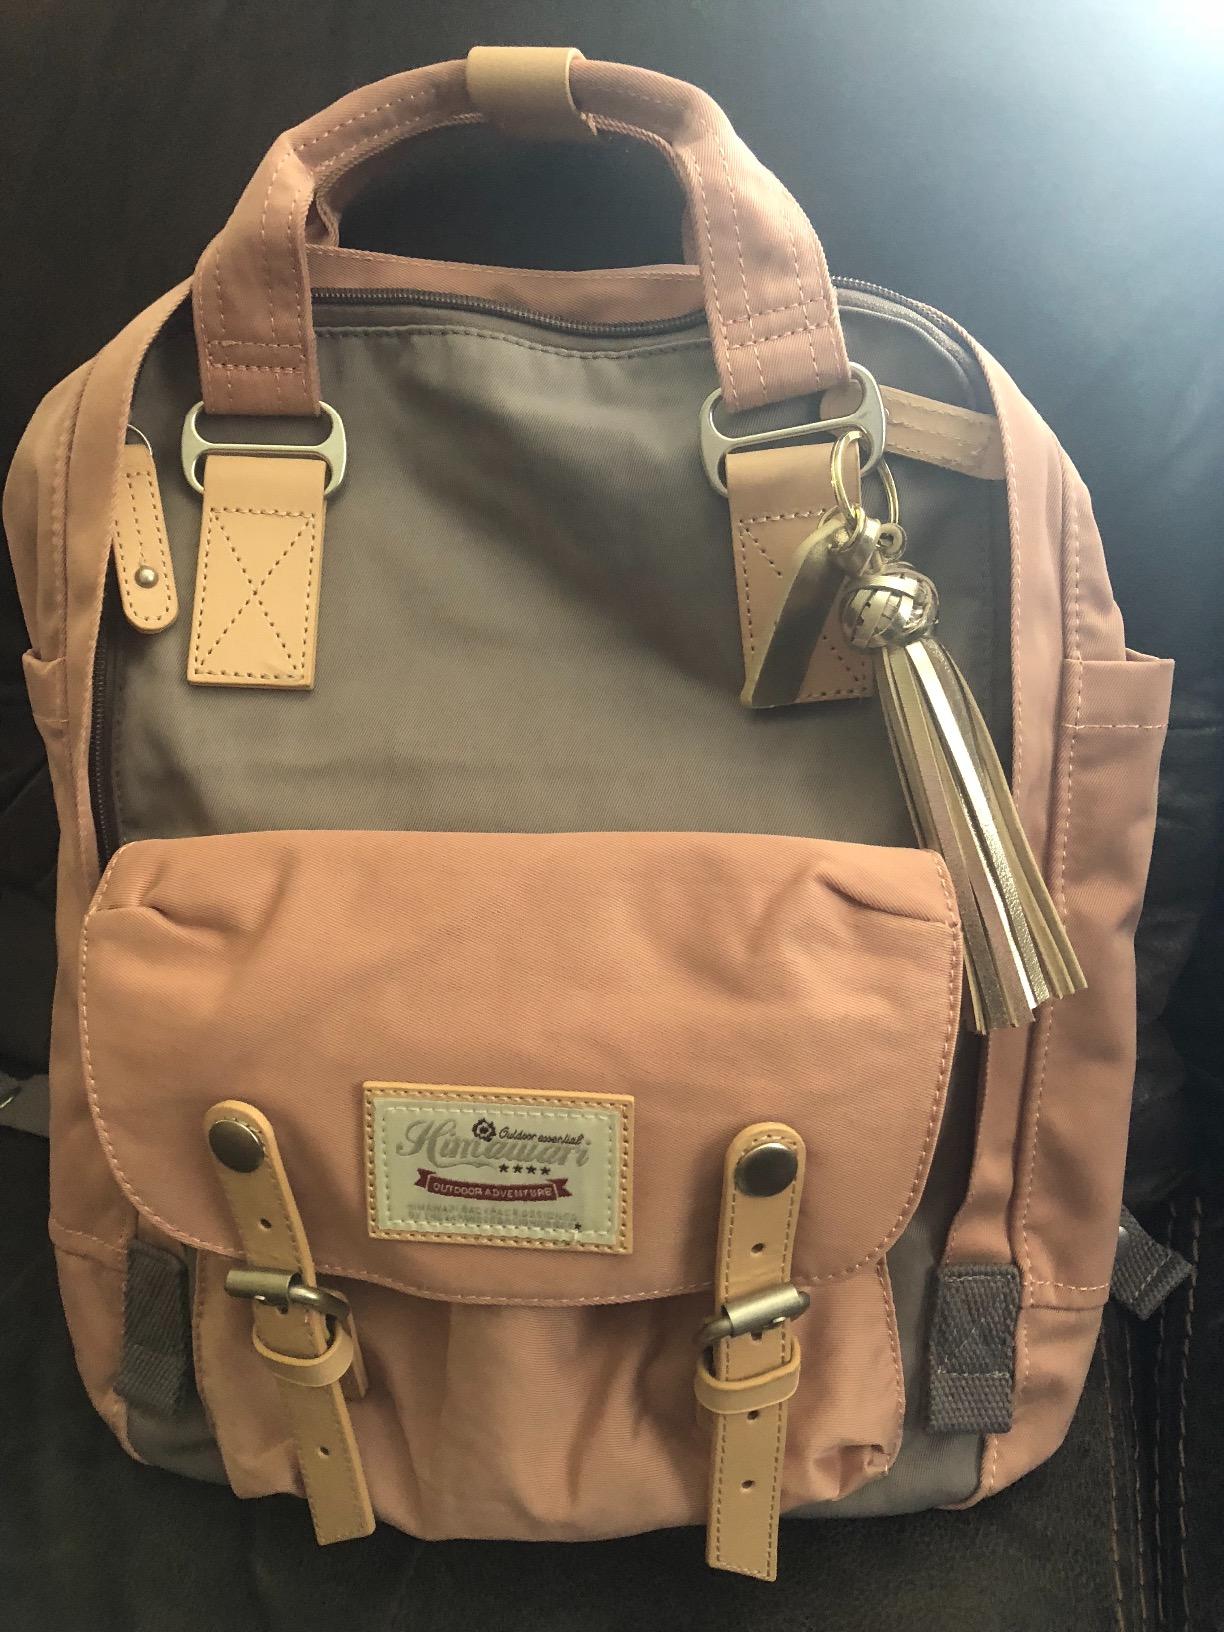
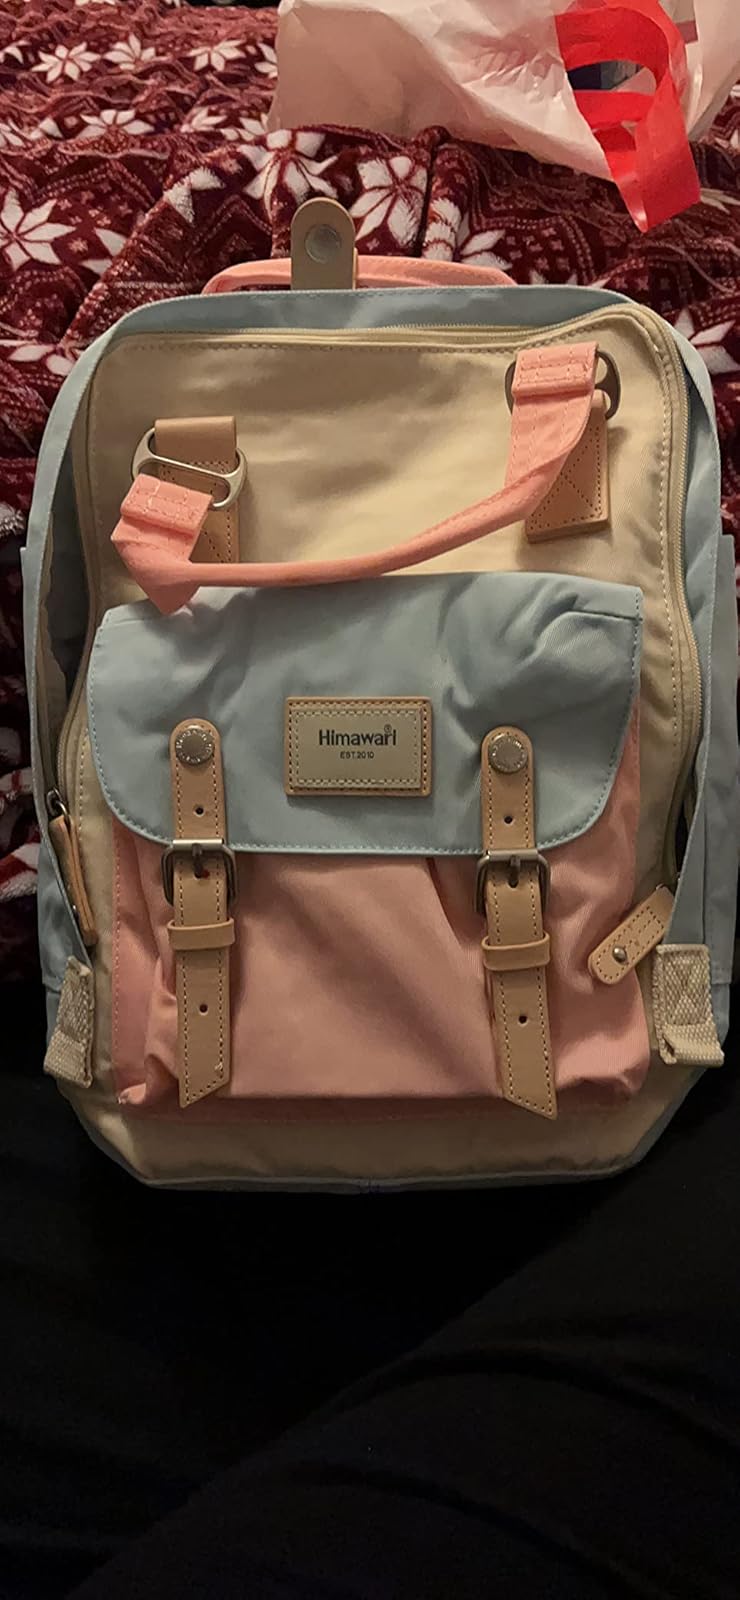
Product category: bag
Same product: no